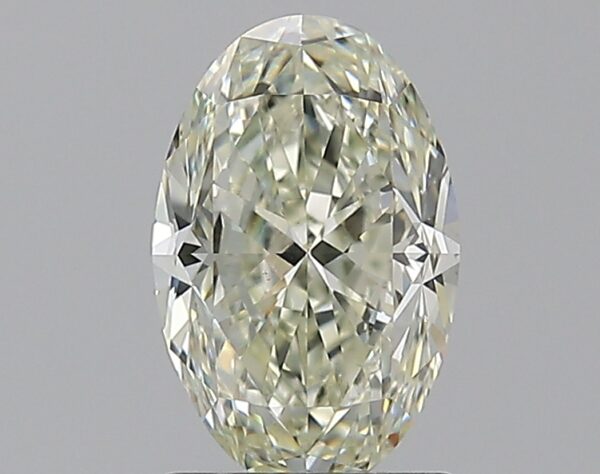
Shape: oval
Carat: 1.5
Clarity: VS2
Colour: M
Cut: GD
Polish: EX
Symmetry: EX
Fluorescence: F
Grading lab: GIA
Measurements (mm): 8.97 x 5.8 x 3.97